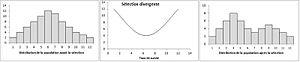
Représentation graphique de la sélection divergente
La sélection naturelle peut agir sur des traits quantitatifs d’une population faisant varier les phénotypes de cette population afin de retrouver la meilleure valeur adaptative, où le phénotype le mieux adapté produira en moyenne la progéniture la plus nombreuse.